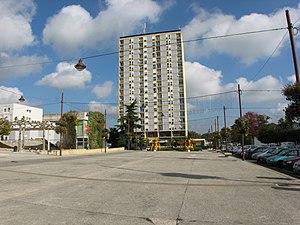
Tour des ""célibataires"" (17 étages) vue depuis la mairie (Mourenx) (Pyrénées-Atlantiques) Pyrénées)."